Richard J. Hughes

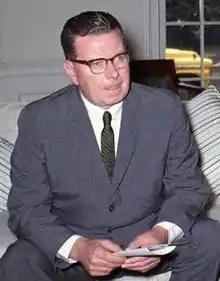
Hughes in 1962

Richard Joseph Hughes (August 10, 1909December 7, 1992) was an American lawyer, politician, and judge. A Democrat, he served as the 45th governor of New Jersey from 1962 to 1970, and as Chief Justice of the New Jersey Supreme Court from 1973 to 1979. Hughes is the only person to have served New Jersey as both governor and chief justice. Hughes was also the first Roman Catholic governor in New Jersey's history.